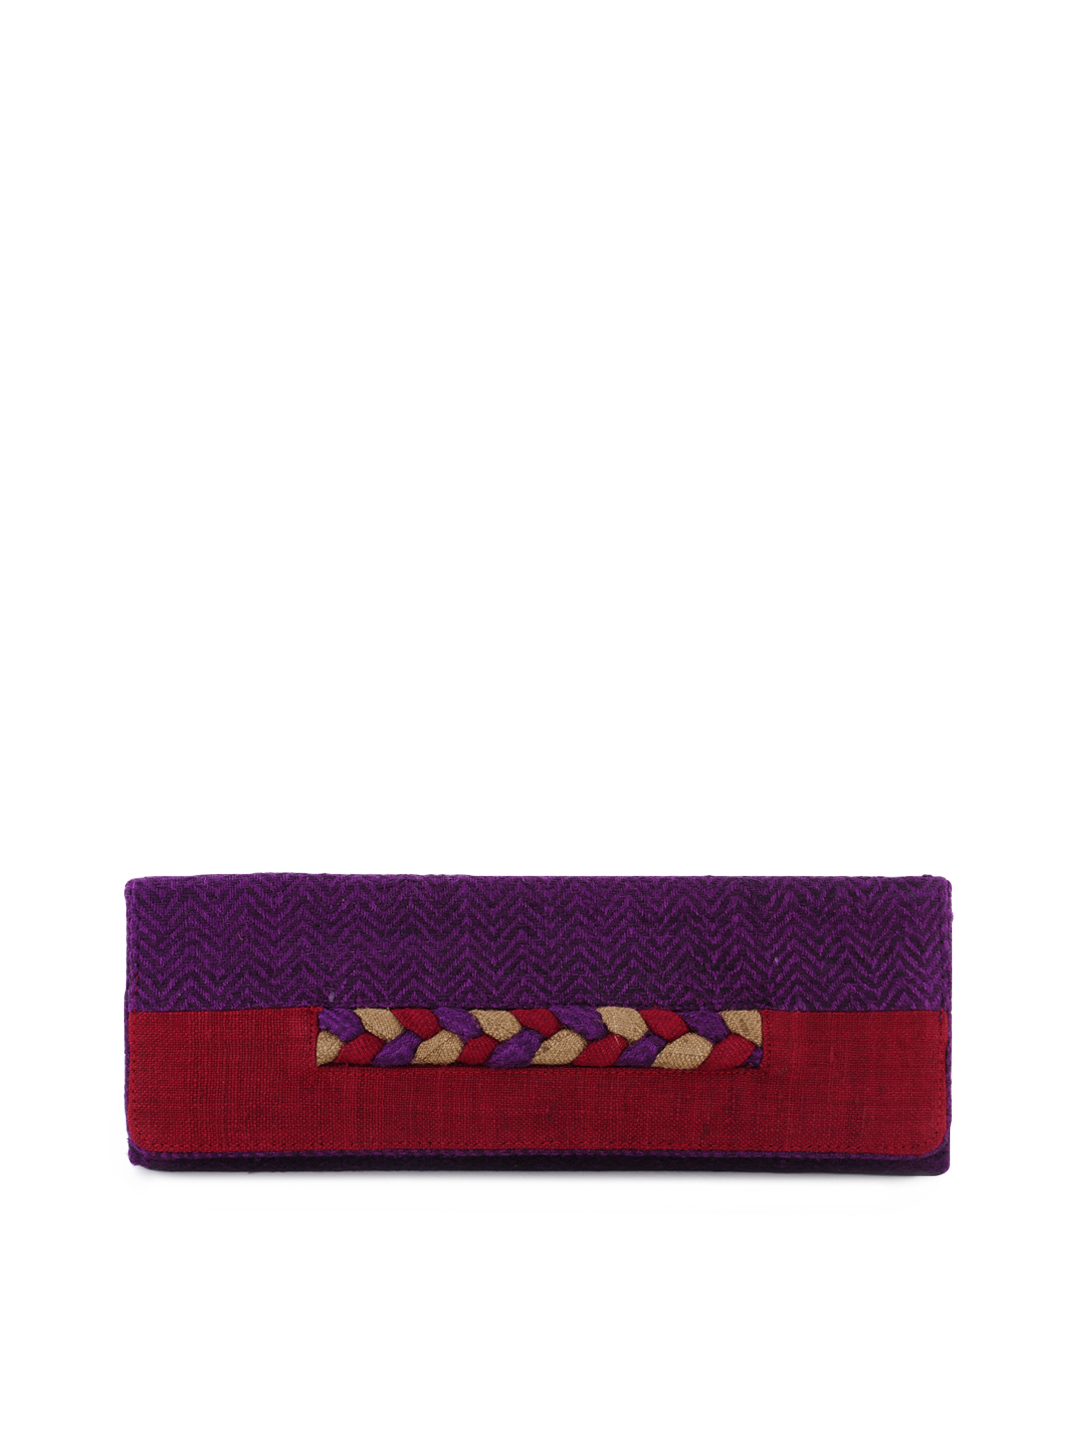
Fabindia Women Purple Silk Clutch
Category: Accessories / Bags / Clutches
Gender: Women
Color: Purple
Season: Summer 2012
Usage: Casual